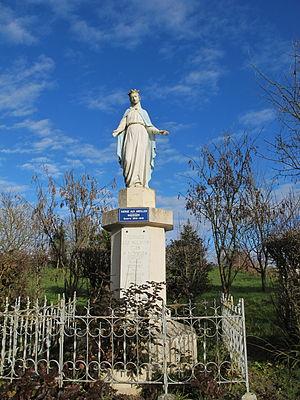
La Vierge aux abeilles de Massiges, détail
Massiges est une commune française, située dans le département de la Marne en région Grand Est.